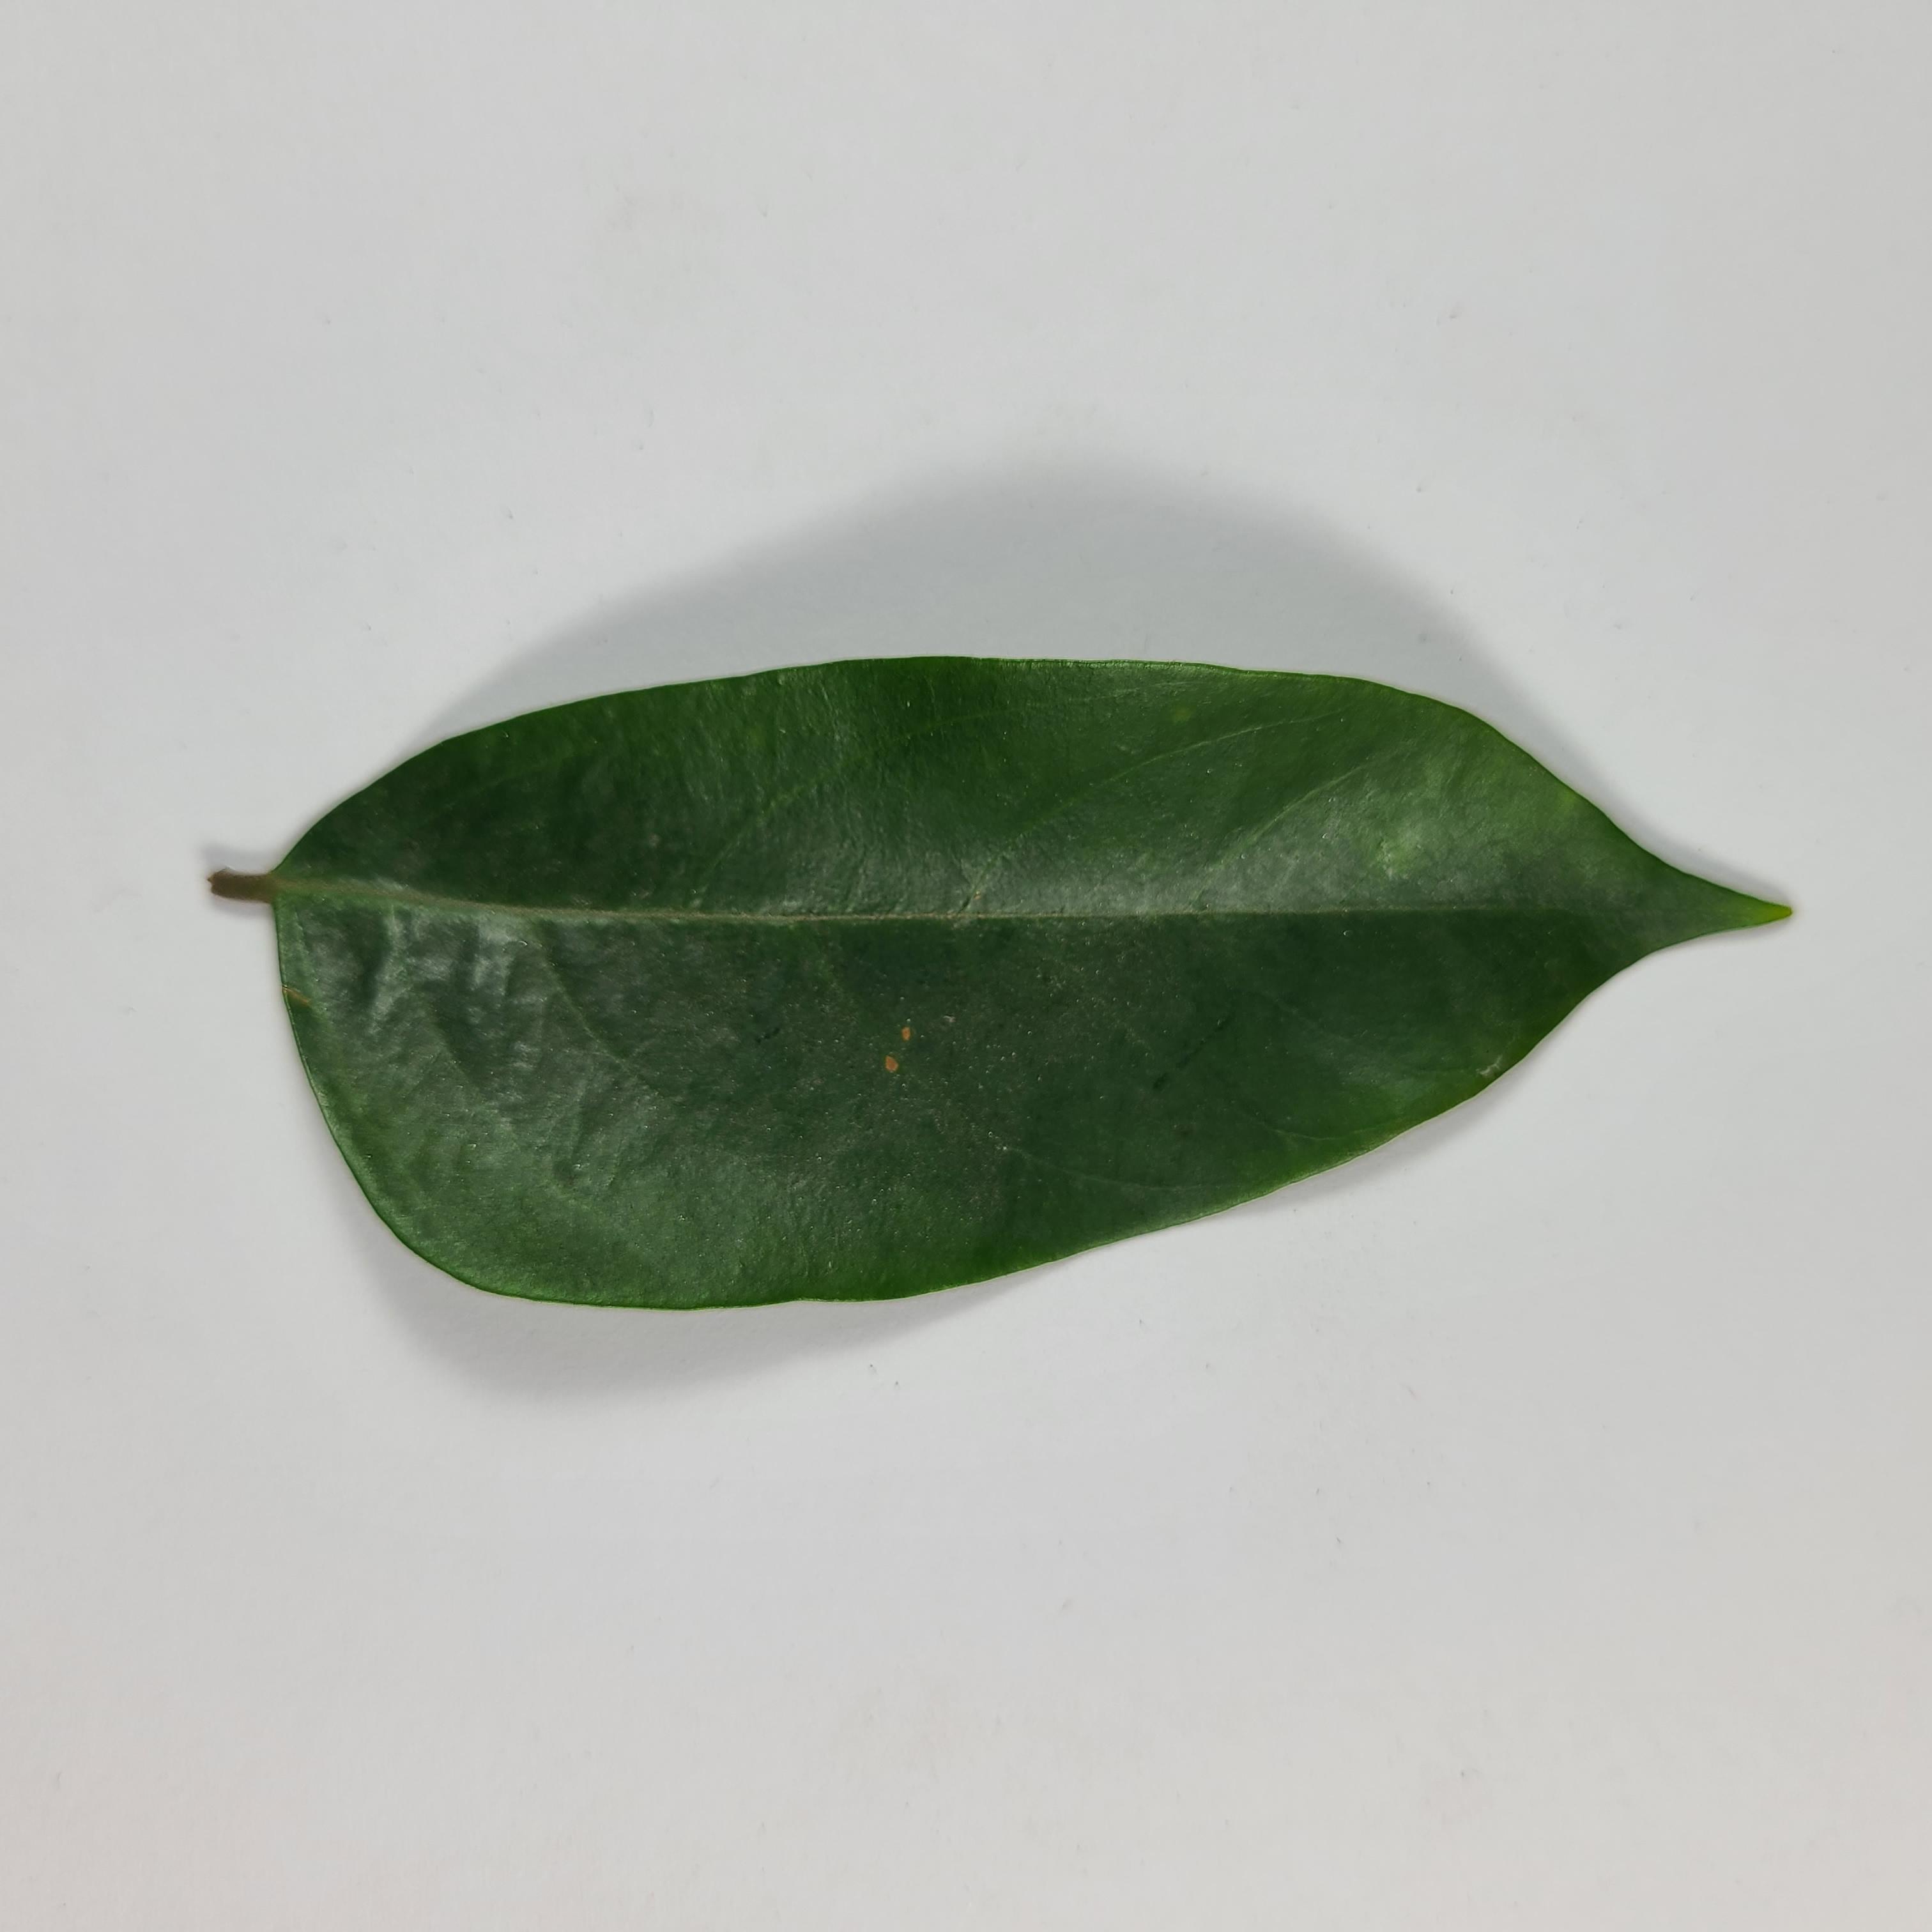
Label: Healthy Leaves